Greek cuisine

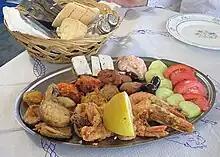
Pikilia (a variety of small meze foods)

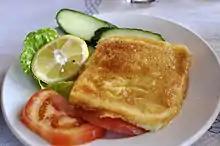
Saganaki

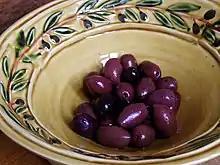
Olives

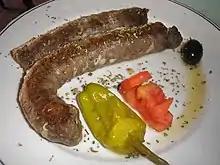
Loukaniko

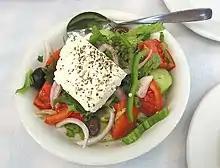
Horiatiki salad

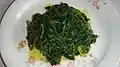
Horta salad

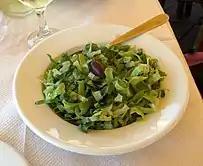
Marouli salad

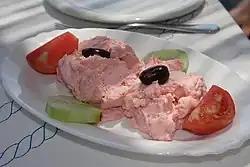
Taramosalata

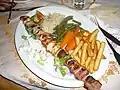
Souvlaki

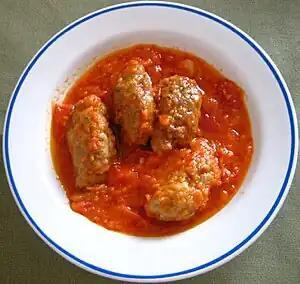
Soutzoukakia smyrneika

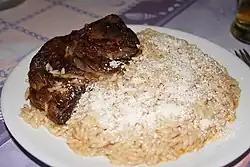
Giouvetsi

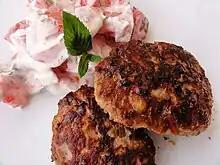
Bifteki burger stuffed with Greek feta cheese

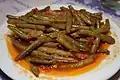
Fasolakia

In the Greek cuisine, appetizers are also the spreads and dips, belong also to Greek sauces. Selected spreads and dips are: